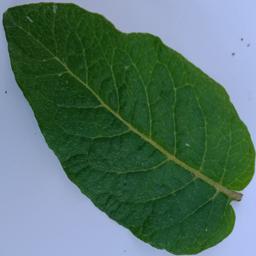
Etiqueta: Sana